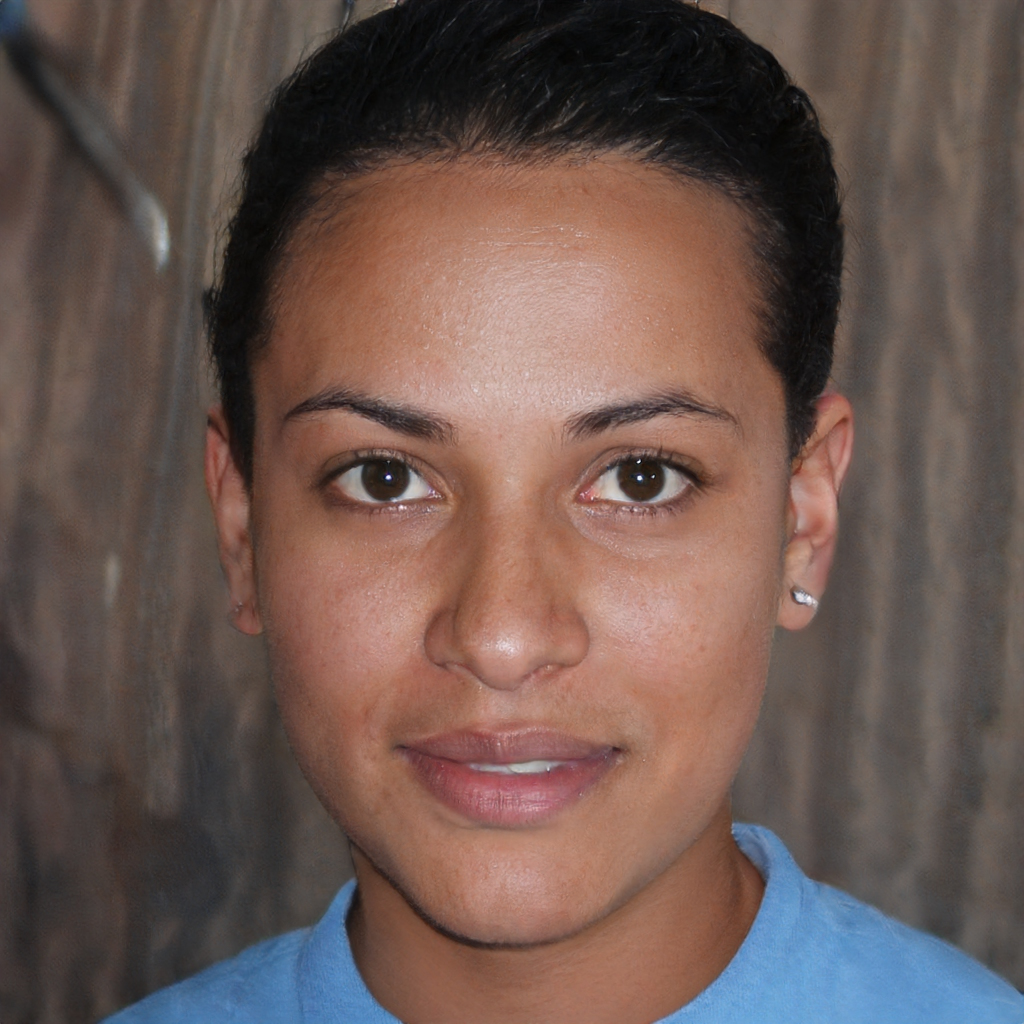
Portrait style: Real Portrait